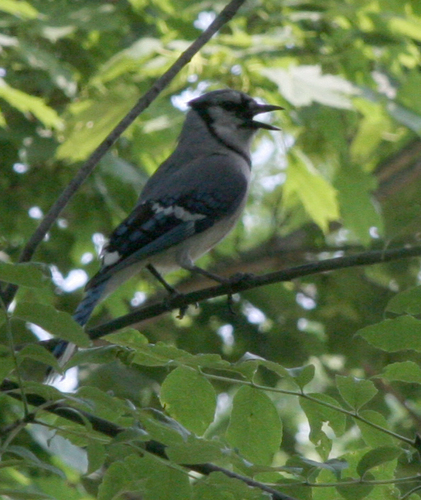
this is a small black bird sitting on a limb, with black feet with his mouth open.
this is a grey bird with black wings and a black pointed beak.
a medium sized bird that has tones of blue and a medium sized pointed bill
this bird has a grey overall body color, with its coverts covered in blue, black and white streaks.
the small bird is grey,white and black all over, it has a pointy sharp bill.
this bird is grey with blue and has a long, pointy beak.
this bird has wings that are blue and has a white belly
this bird has blue and black primaries and rectrices, a white belly and throat, a medium, black bill, and a distinctive black stripe from the throat to the nape.
this bird has wings that are blue and has a white bellya gray and white bird with long narrow legs, a small head, a short pointy beak, and a long tail.
Species: Blue Jay